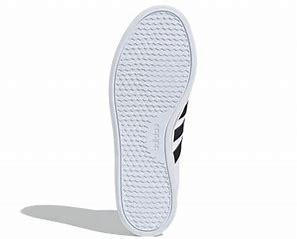
Brand: adidas
Model: neo Adidas NEO Bravada